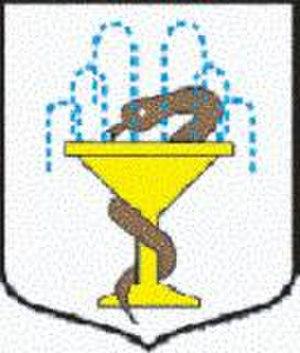
Cieplice Śląskie-Zdrój est un quartier de la ville polonaise Jelenia Góra, au pied des Monts des Géants, dans la Voïvodie de Basse-Silésie. De 1935 à 1976, Cieplice Śląskie-Zdrój a le statut de ville.